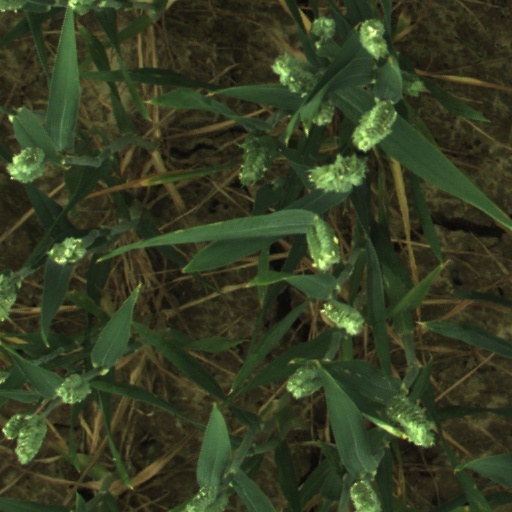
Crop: wheat